Ye Qun

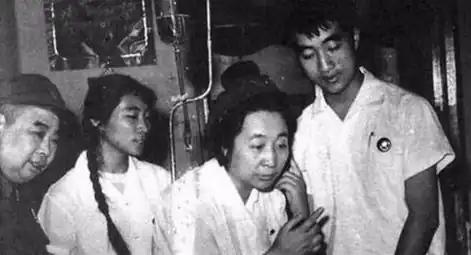
Ye Qun (second from right) with her son Lin Liguo (far right)

After 1967, Ye Qun was first a member of the All Army's Cultural Revolution Group and later the leader of this group. In addition, she was one of the four founding members of the Administrative Bureau of the Central Military Commission, which was formed in August 1967. In 1969, she was acceded to the 9th Politburo of the Chinese Communist Party, making her and Jiang Qing the first Chinese women to reach such a post of political responsibility. Ye was appointed a member of the CCP Central Committee and chairman of the administrative office of the Central Military Commission. Simon Leys considers that her accession to the Politburo, with the sole reason of being married to Lin Biao, is proof of the “decline of the regime".